Hashish

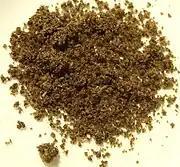
Trichomes isolated with ice-water extraction method

Trichomes may break away from supporting stalks and leaves when plant material becomes brittle at low temperatures. After plant material has been agitated in an icy slush, separated trichomes are often dense enough to sink to the bottom of the ice-water mixture following agitation, while lighter pieces of leaves and stems tend to float.